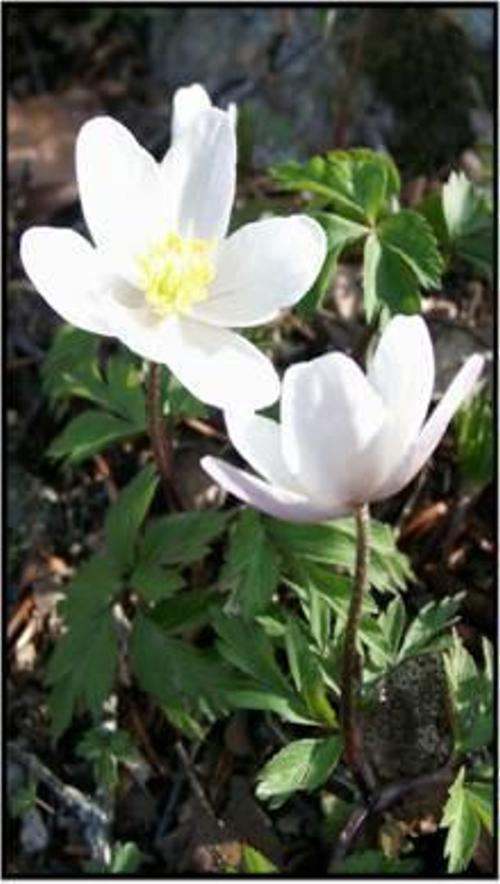
Flower: Windflower